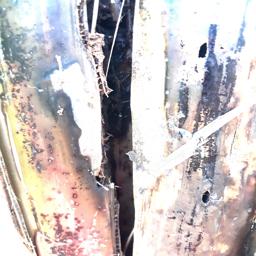
Label: PSEUDOSTEM WEEVIL